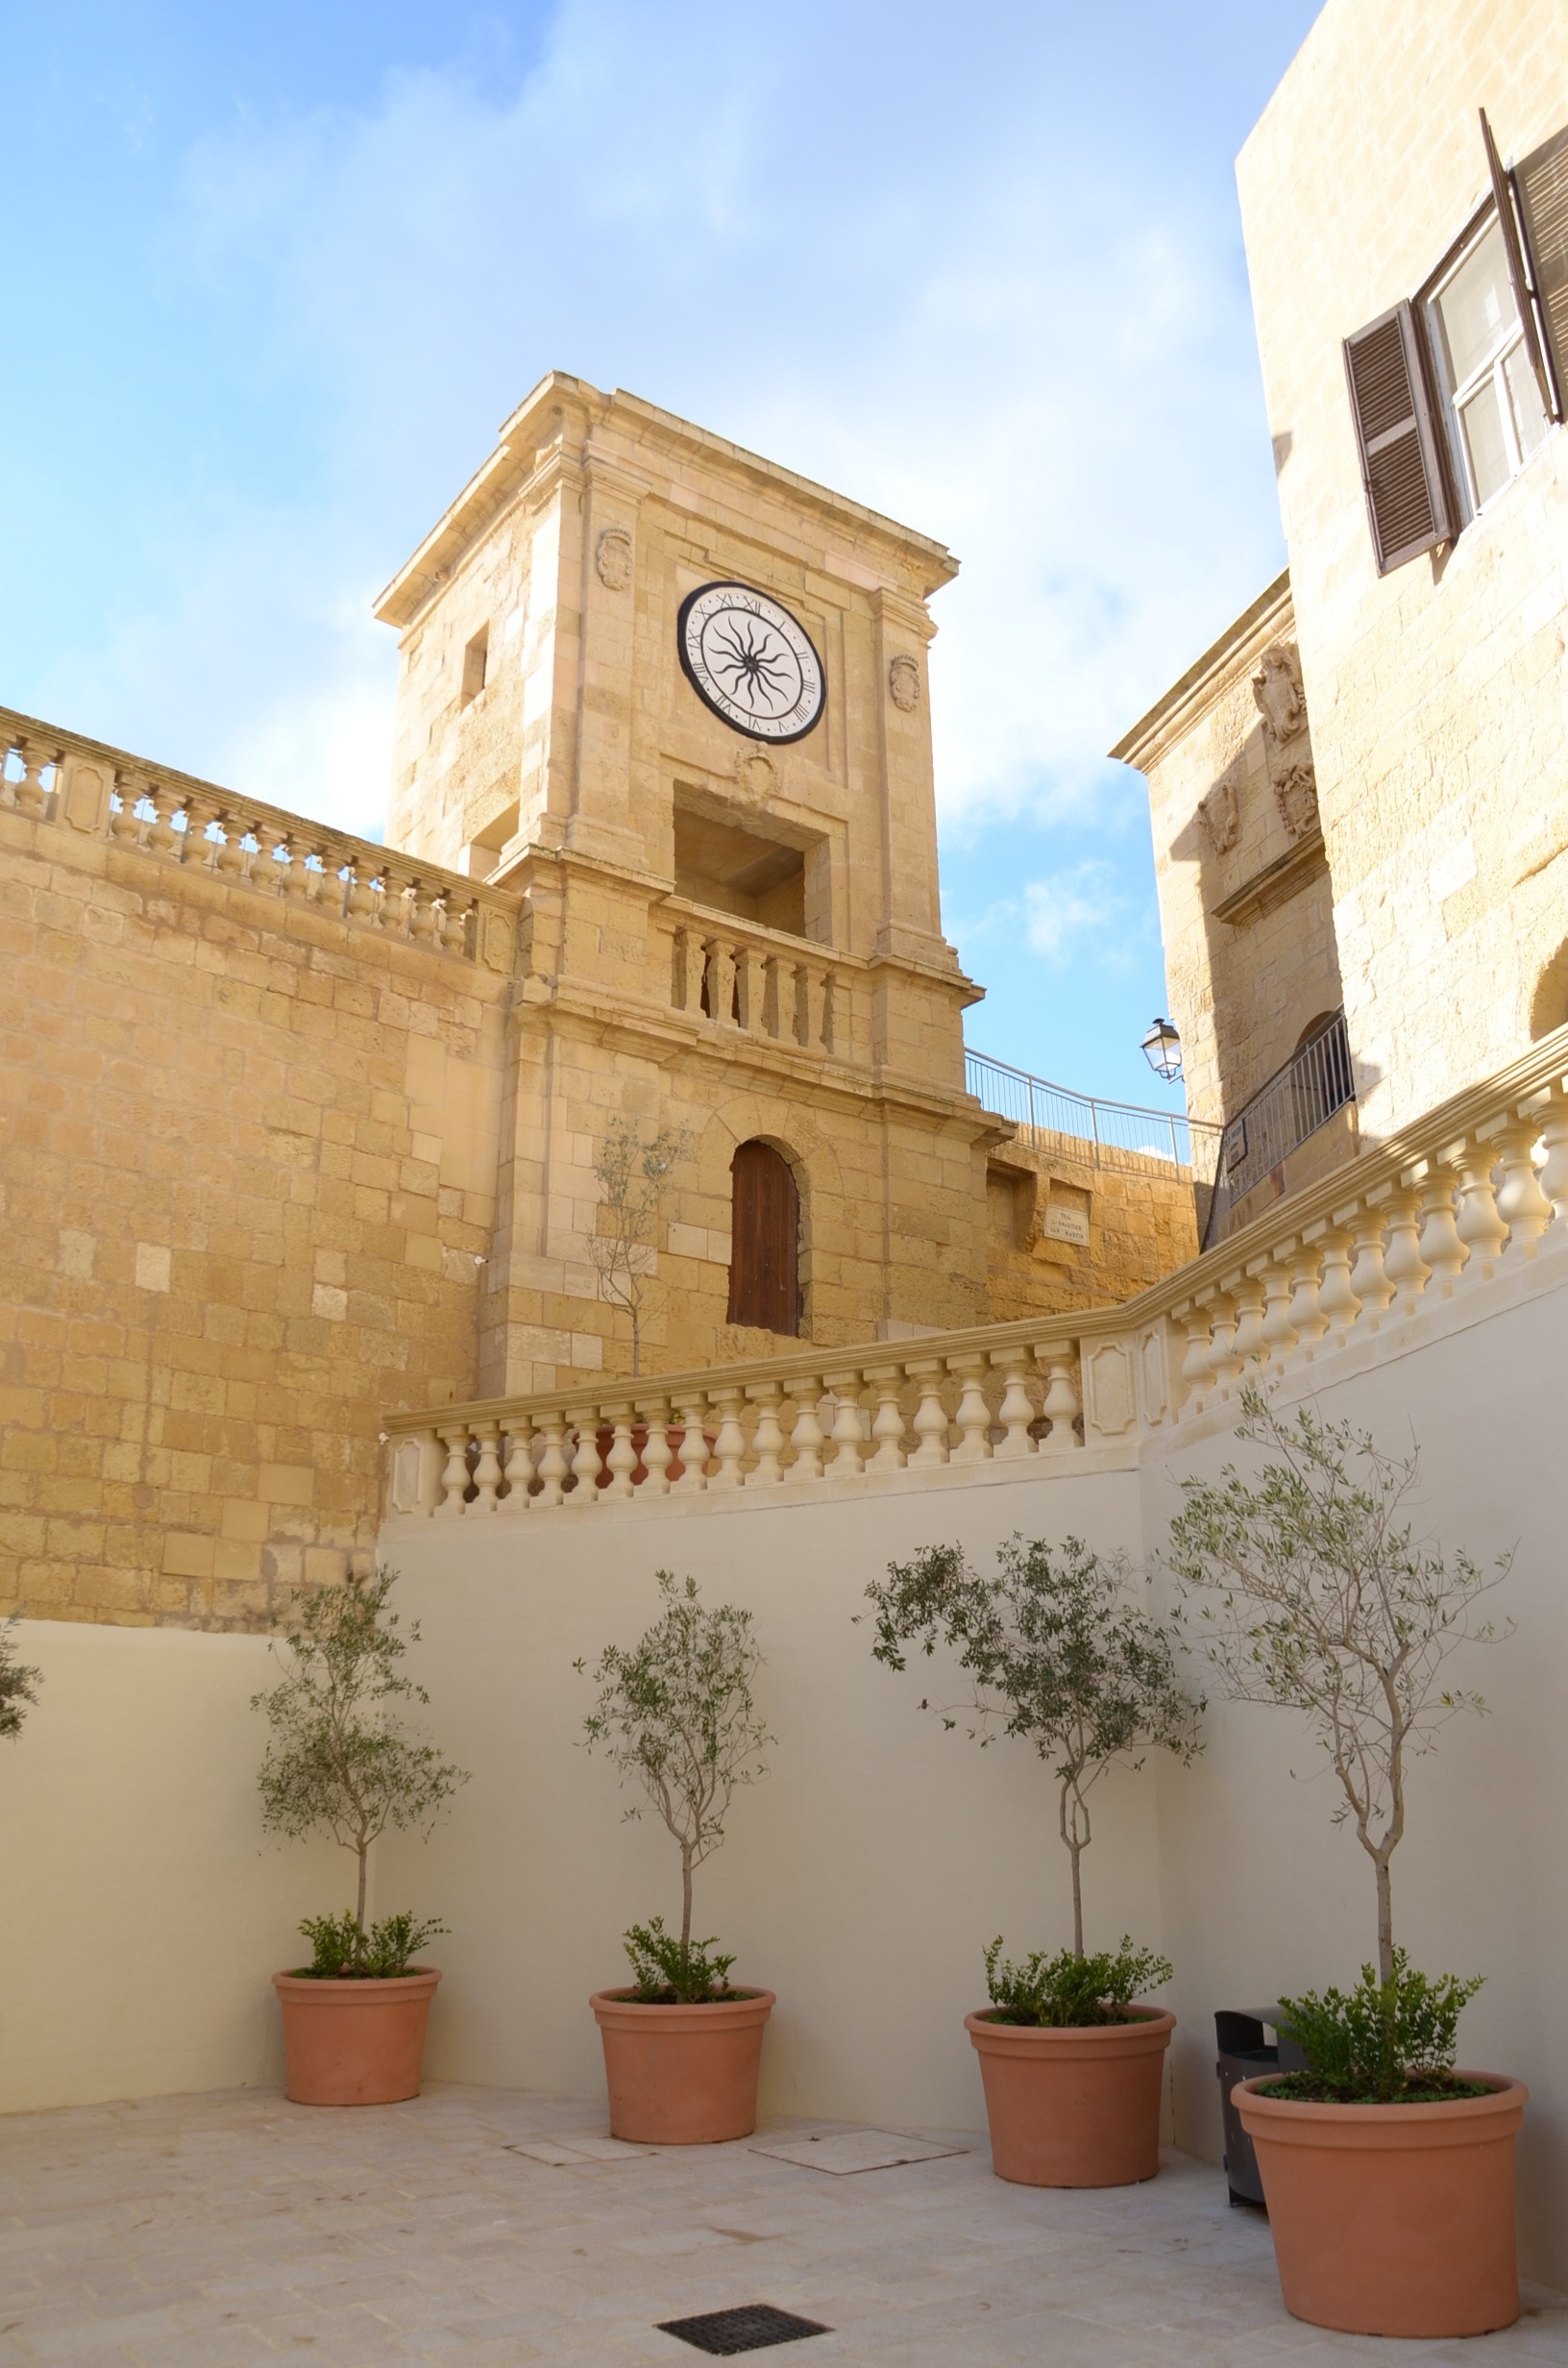
architecture, clock, building, monument, tower, facade, property, church, place of worship, historic building, synagogue, malta, estate, gozo